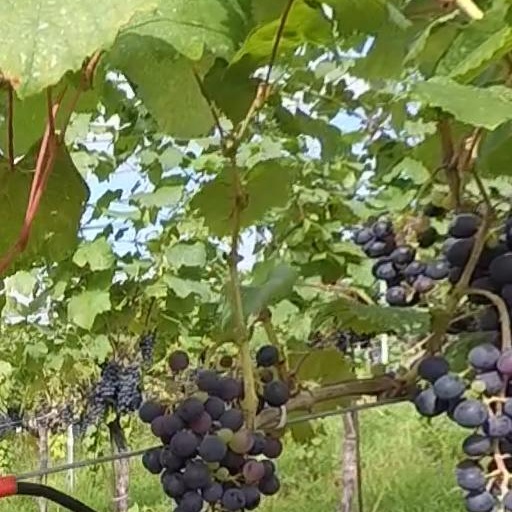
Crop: grape